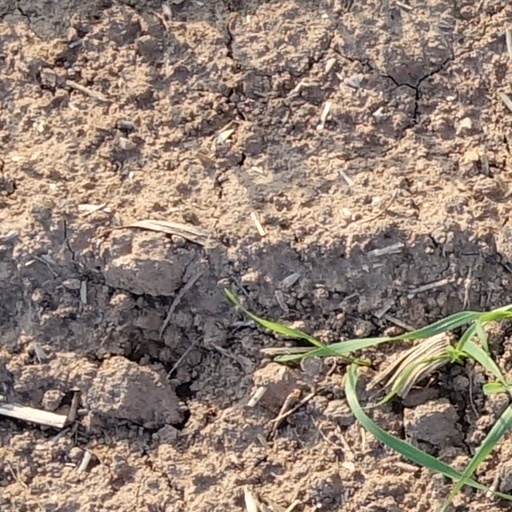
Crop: wheat